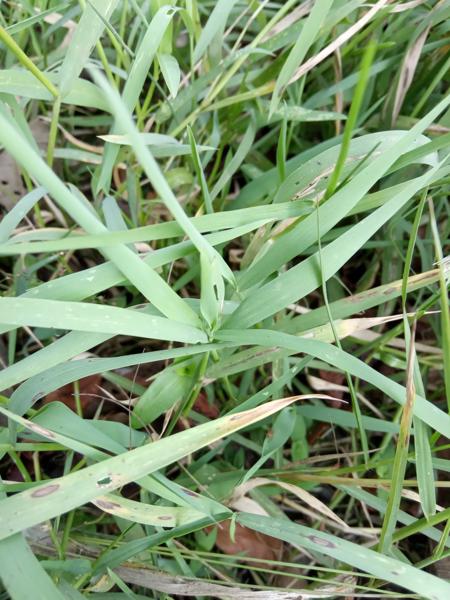
Weed species: Panicum repens